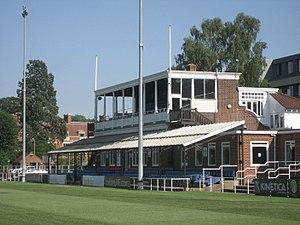
Cambridge University Rugby Union Football Club, ou Cambridge University RUFC est le club de rugby à XV de l'université de Cambridge, basé dans la ville de Cambridge, en Angleterre.